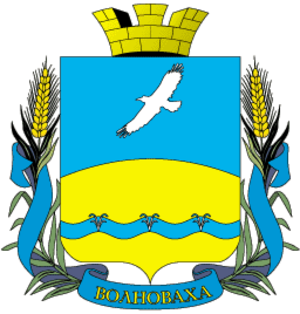
Volnovakha est une ville de l'oblast de Donetsk, en Ukraine, et le centre administratif du raïon de Volnovakha. Sa population s'élevait à 23 305 habitants en 2013.